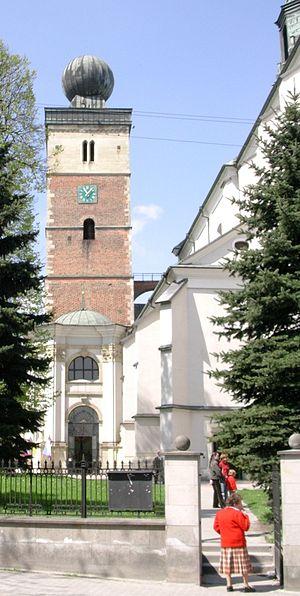
Miechów est une ville polonaise située dans la voïvodie de Petite-Pologne. Elle est le chef-lieu du powiat de Miechówet de la commune mixte urbaine et rurale de Miechów.